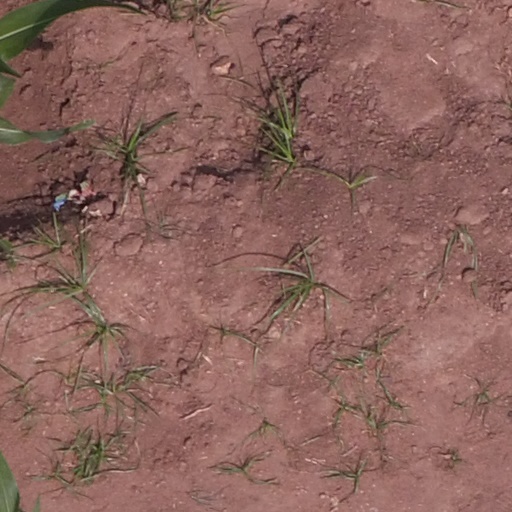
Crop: maize; corn